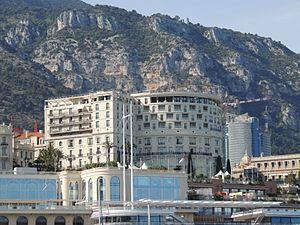
H. de paris, Monaco